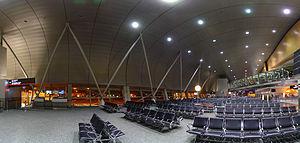
SVP, rendez cette description accessible à tous en la traduisant dans plusieurs langues.
Une salle d'attente est une salle mise à disposition d'usagers dans un bâtiment afin de leur permettre d'attendre le moment où ils seront reçus.
L'aéroport international de Miami, connu localement sous l'acronyme MIA, est un aéroport américain desservant Miami, en Floride. Localisé dans un secteur non constitué en municipalité dans le comté de Miami-Dade, il est proche des villes de Hialeah, Doral et Miami Springs, ainsi que du village de Virginia Gardens et de la census-designated place de Fountainbleau. Quarantième aéroport mondial en 2017, avec plus de 44 millions de passagers qui en font usage, il est le douzième aéroport aux États-Unis par le nombre de passagers.